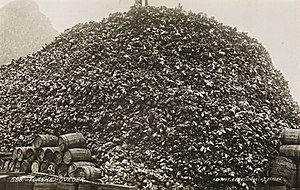
Lofotenfiskeriets historie / Den sorte død, opgang og krisetider / Fiskeriet på Lofotenhavet
"""Torskehoveder"" samlet i bunker. Dette blev brugt som dyrefoder på fiskerbøndernes gårde.